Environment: real
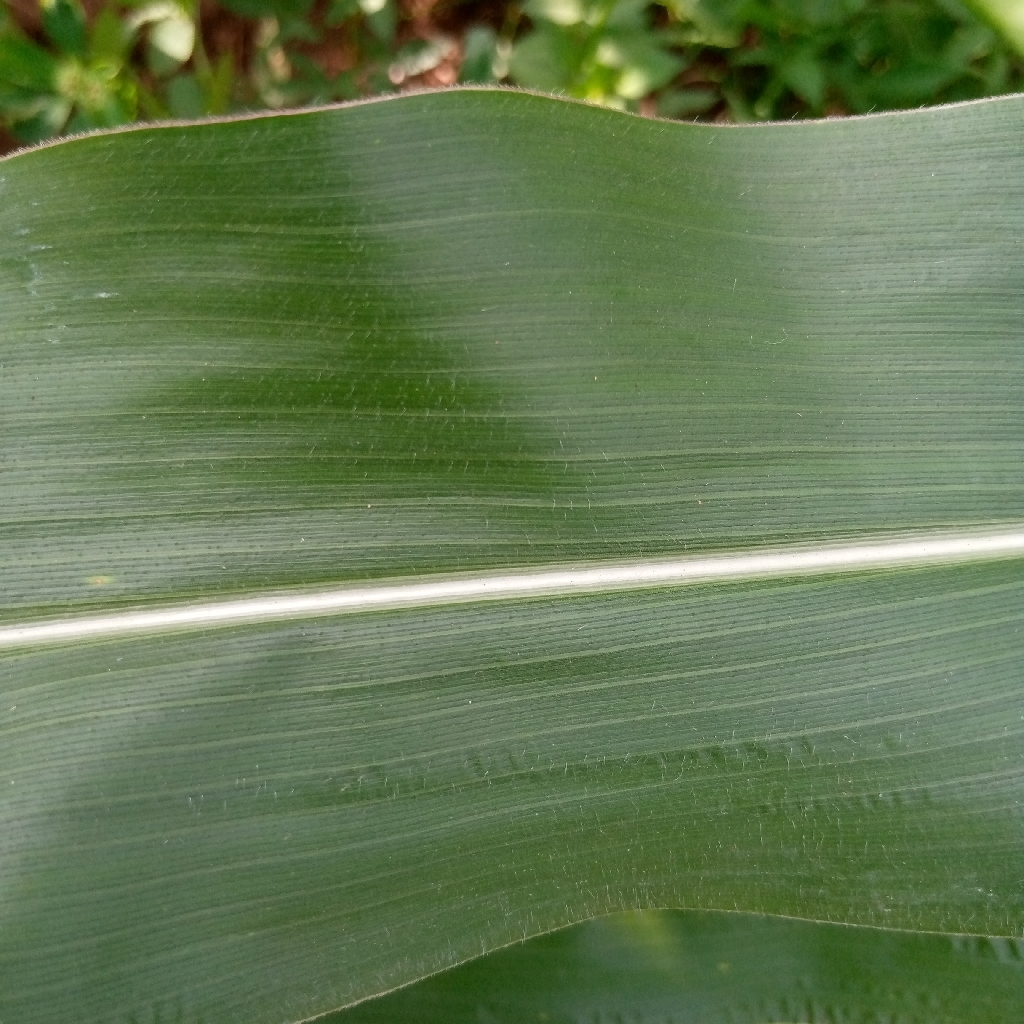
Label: healthy